2020 Beninese municipal elections

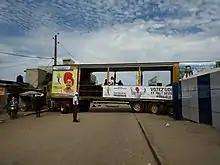
Election poster for the UDBN

Owing to the political situation and the worsening COVID-19 pandemic opposition parties called for a boycott of the polls. COVID-19 meant that campaigning was severely restricted with rallies of more than 50 people banned. This led to posters and media appearances becoming the main campaign strategy of each party.